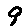
Label: 9